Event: Nepal Earthquake
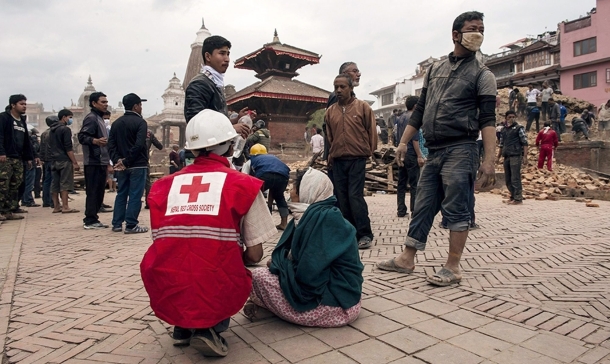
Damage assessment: damage